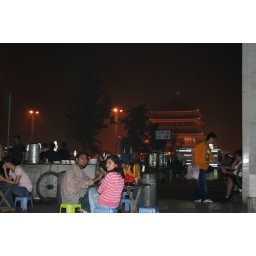
First taste of street food by the Bell tower in Xian